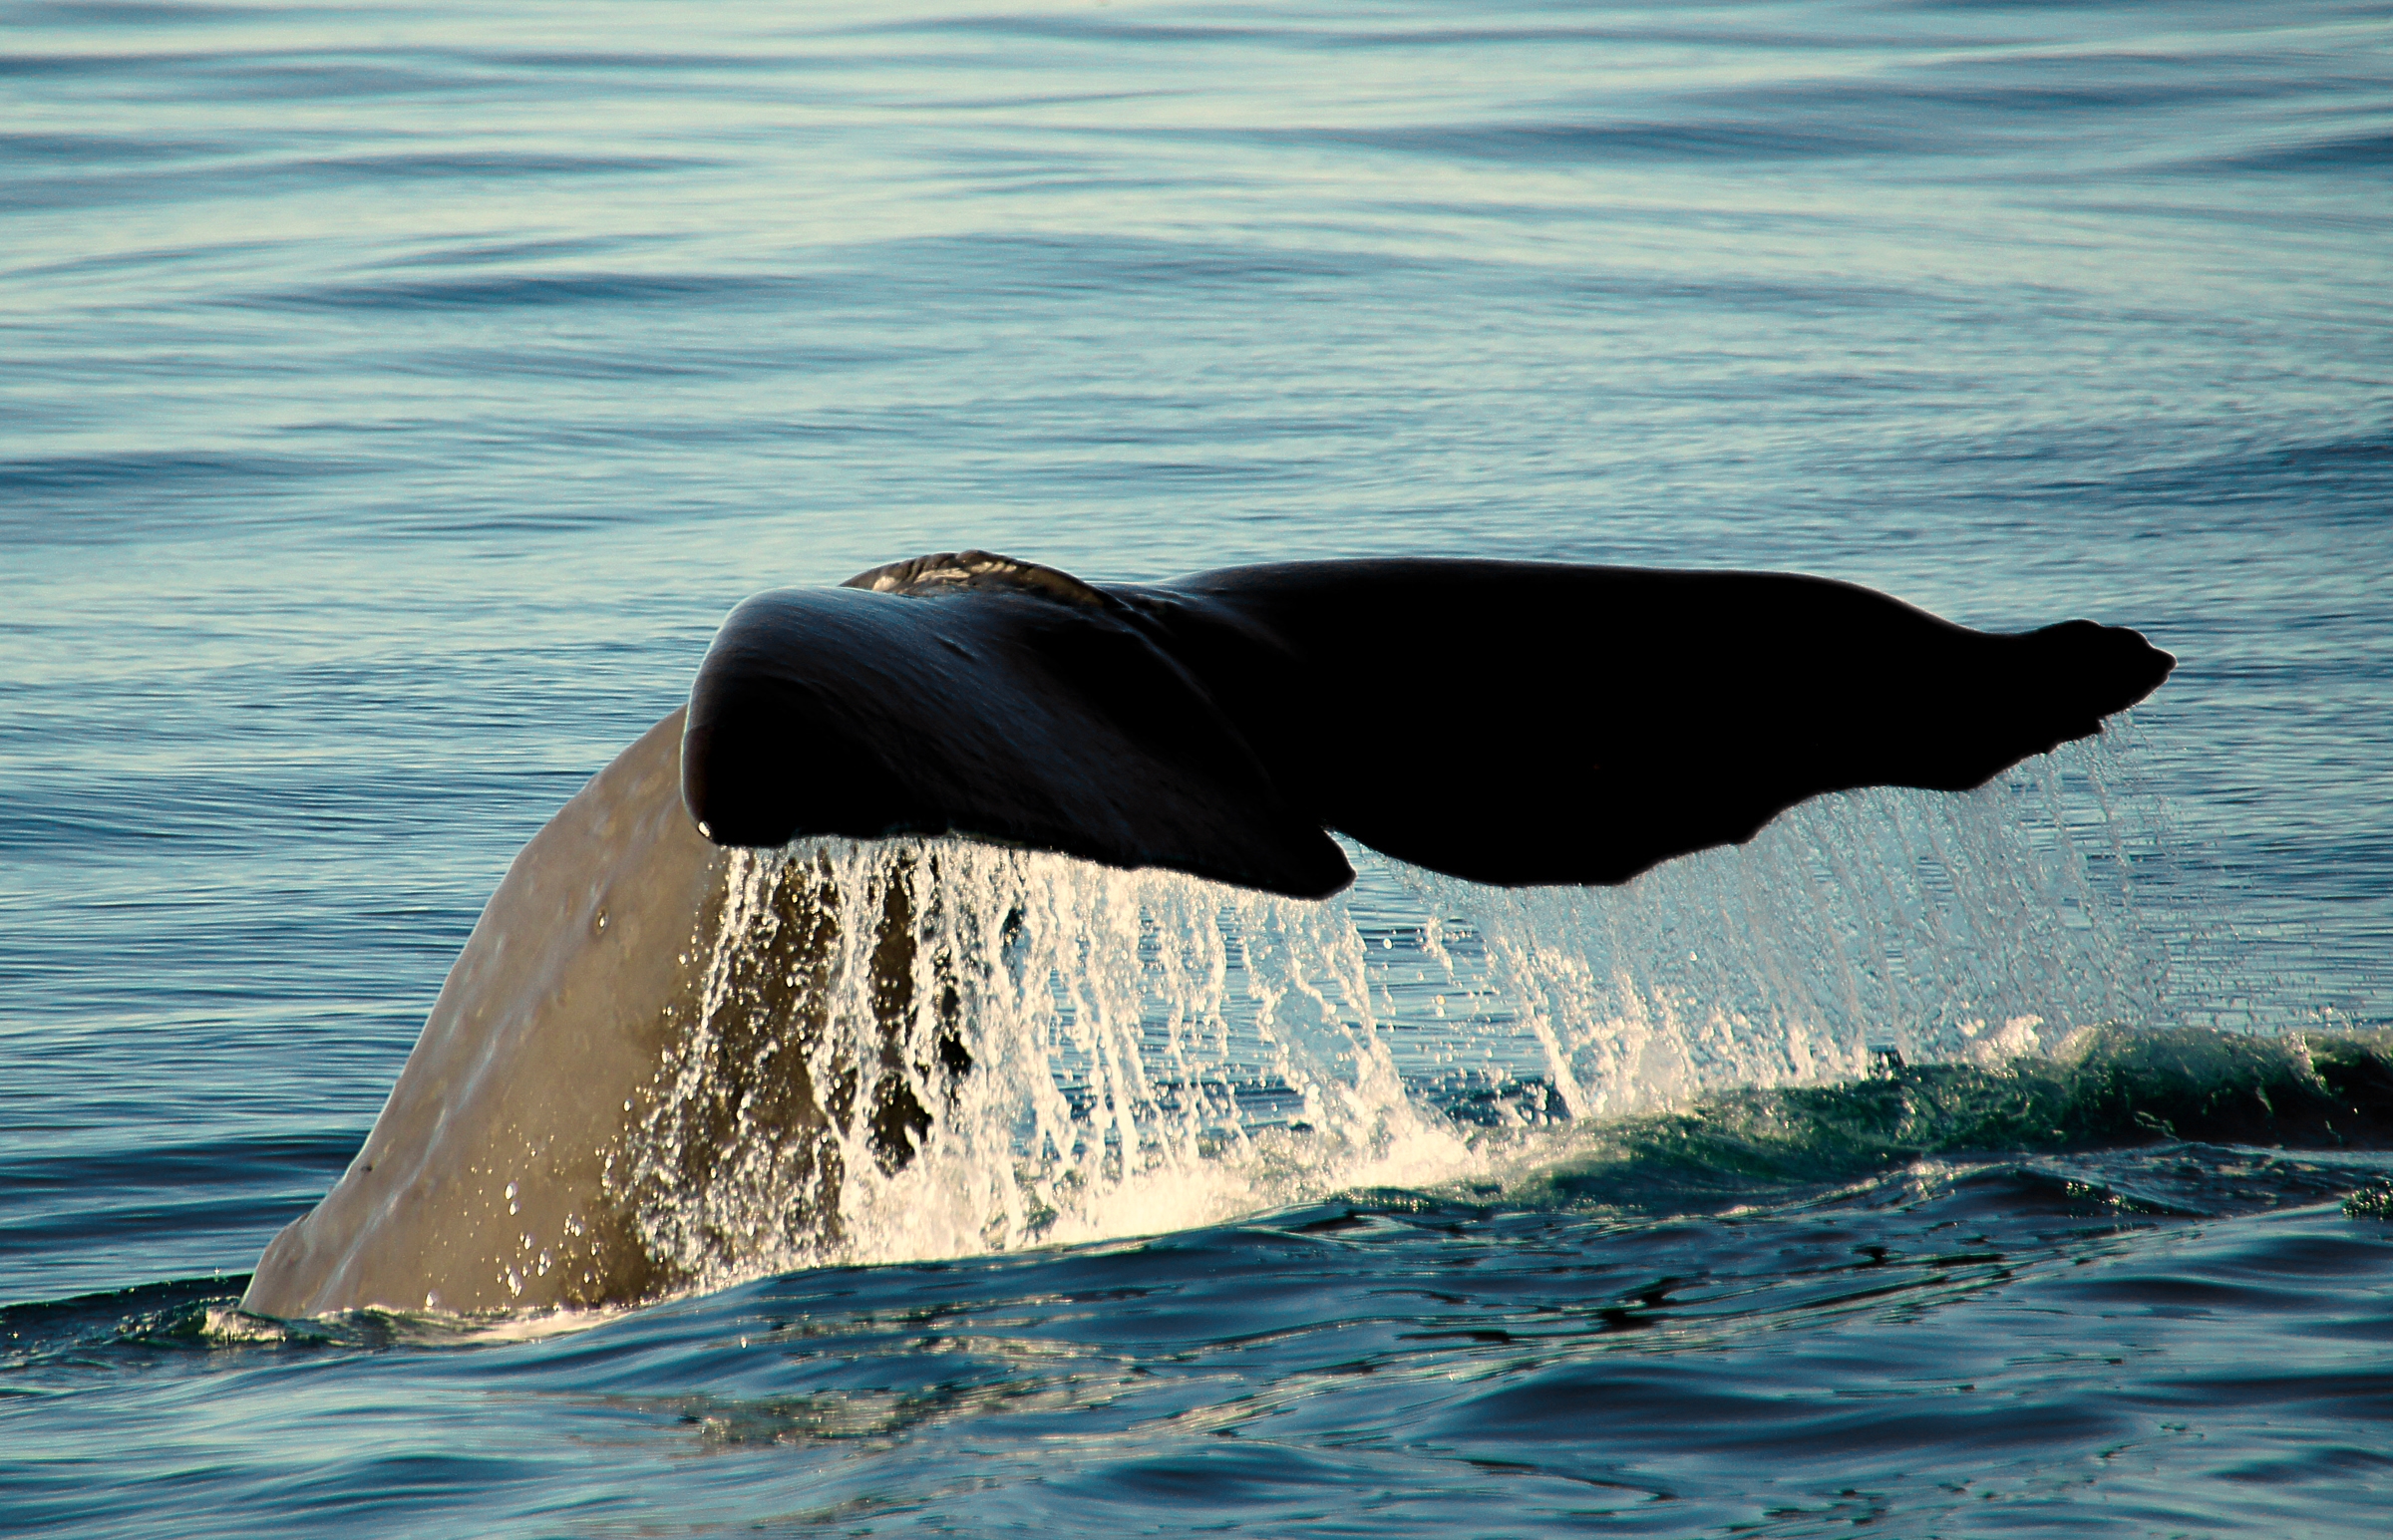
sea, ocean, wave, mammal, humpback whale, publicdomain, newzealand, vertebrate, whale, dolphin, spermwhale, whalewatchkaikoura, whaletails, whalefluke, whalekaikoura, oceanmammals, marine mammal, killer whale, wind wave, marine biology, whales dolphins and porpoises, common bottlenose dolphin, short beaked common dolphin, grey whale